IC 1574

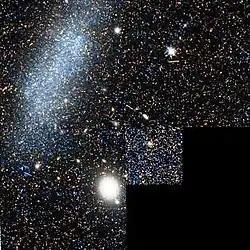
IC 1574

IC 1574 is an irregular galaxy 17 million light-years from Earth. It is a member of the Sculptor Group, a group of galaxies near the Local Group. It was discovered by DeLisle Stewart on 3 November 1898.